Microworlds: Writings on Science Fiction and Fantasy

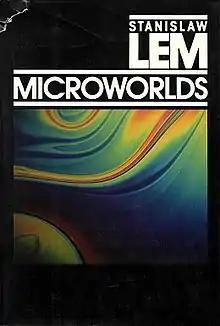
First edition cover

Microworlds: Writings on Science Fiction and Fantasy is a 1984 book by Polish author Stanisław Lem, a collection of his essays on the genres of science fiction and fantasy in general, as well as about specific authors and their works. It is edited by Franz Rottensteiner and published in the United States by Harcourt Brace & Company. The book is a selection of previously published translations of Lem's essays.